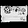
Label: Bag